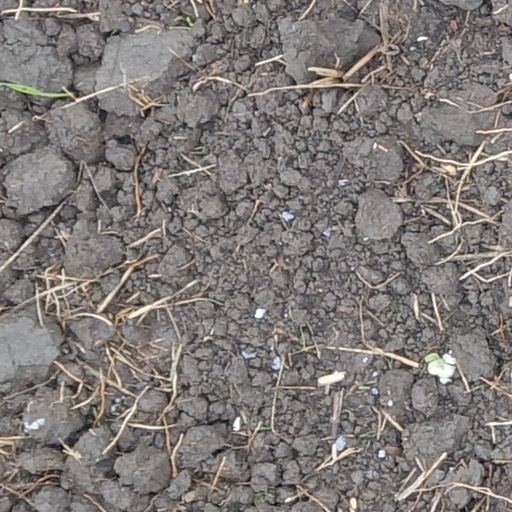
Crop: wheat